Suzuki Katana AY50

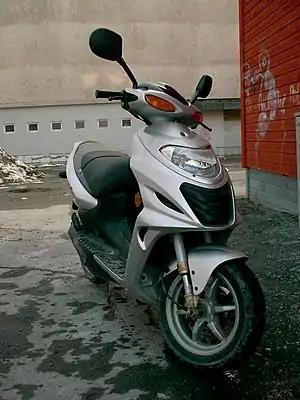
2001 Suzuki Katana AY50

The Suzuki Katana AY50 is a 49cc scooter produced by Suzuki since 1997 and sold primarily in Europe. It is named after the early 1980s motorcycle of the same name. The designation "AY" indicates that it has a two-stroke engine (A) and that it is intended for use in urban areas (Y).